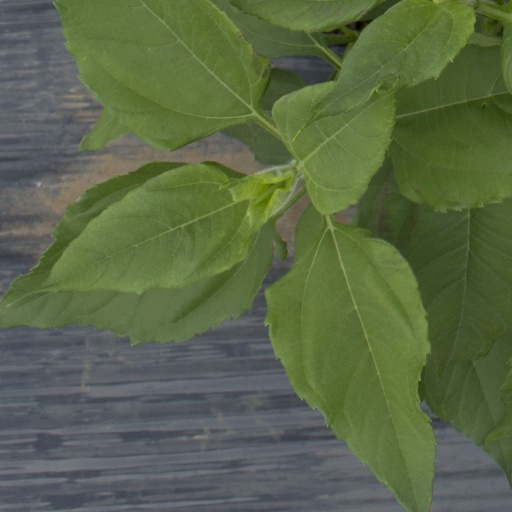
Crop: Jerusalem artichoke